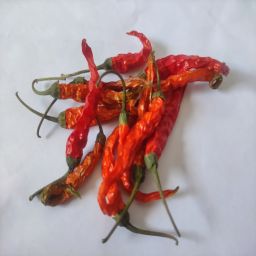
Crop: Chile Pepper
Quality: Dried